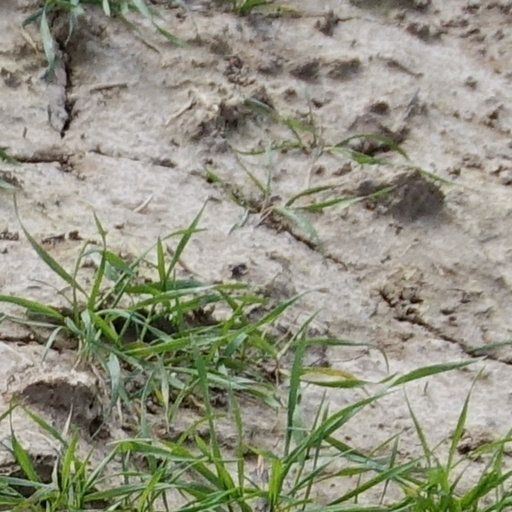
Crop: wheat